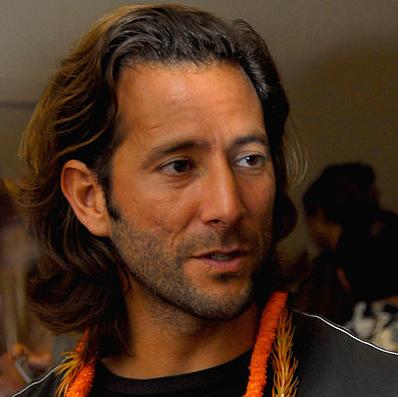
Age: 39